Japan national wheelchair rugby team

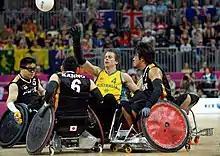

The 2004 Paralympics in Beijing was the second Games to host a wheelchair rugby event, after its introduction in the previous Games in Sydney. Japan became the first Asian nation to qualify for the Wheelchair rugby tournament. Japan were placed in Group A, along with Australia, New Zealand and the United States. They lost all three-round matches, though their match against Australia was close affair, finishing 48–47 to the Australians. In the medal round they were paired against Great Britain and a loss saw an end to their medal chances. They finished the 2004 tournament in last place. They returned four years later, qualifying due to their world ranking. They again found themselves in Group A, facing Canada, the United States and hosts China. They recorded their first Paralympic win with victory over China, but due to loses to both Canada and the States, they finished in the bottom half of the overall table, finishing seventh overall.